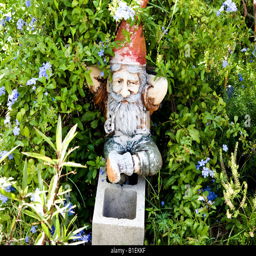
small figurine of a gnome in plants